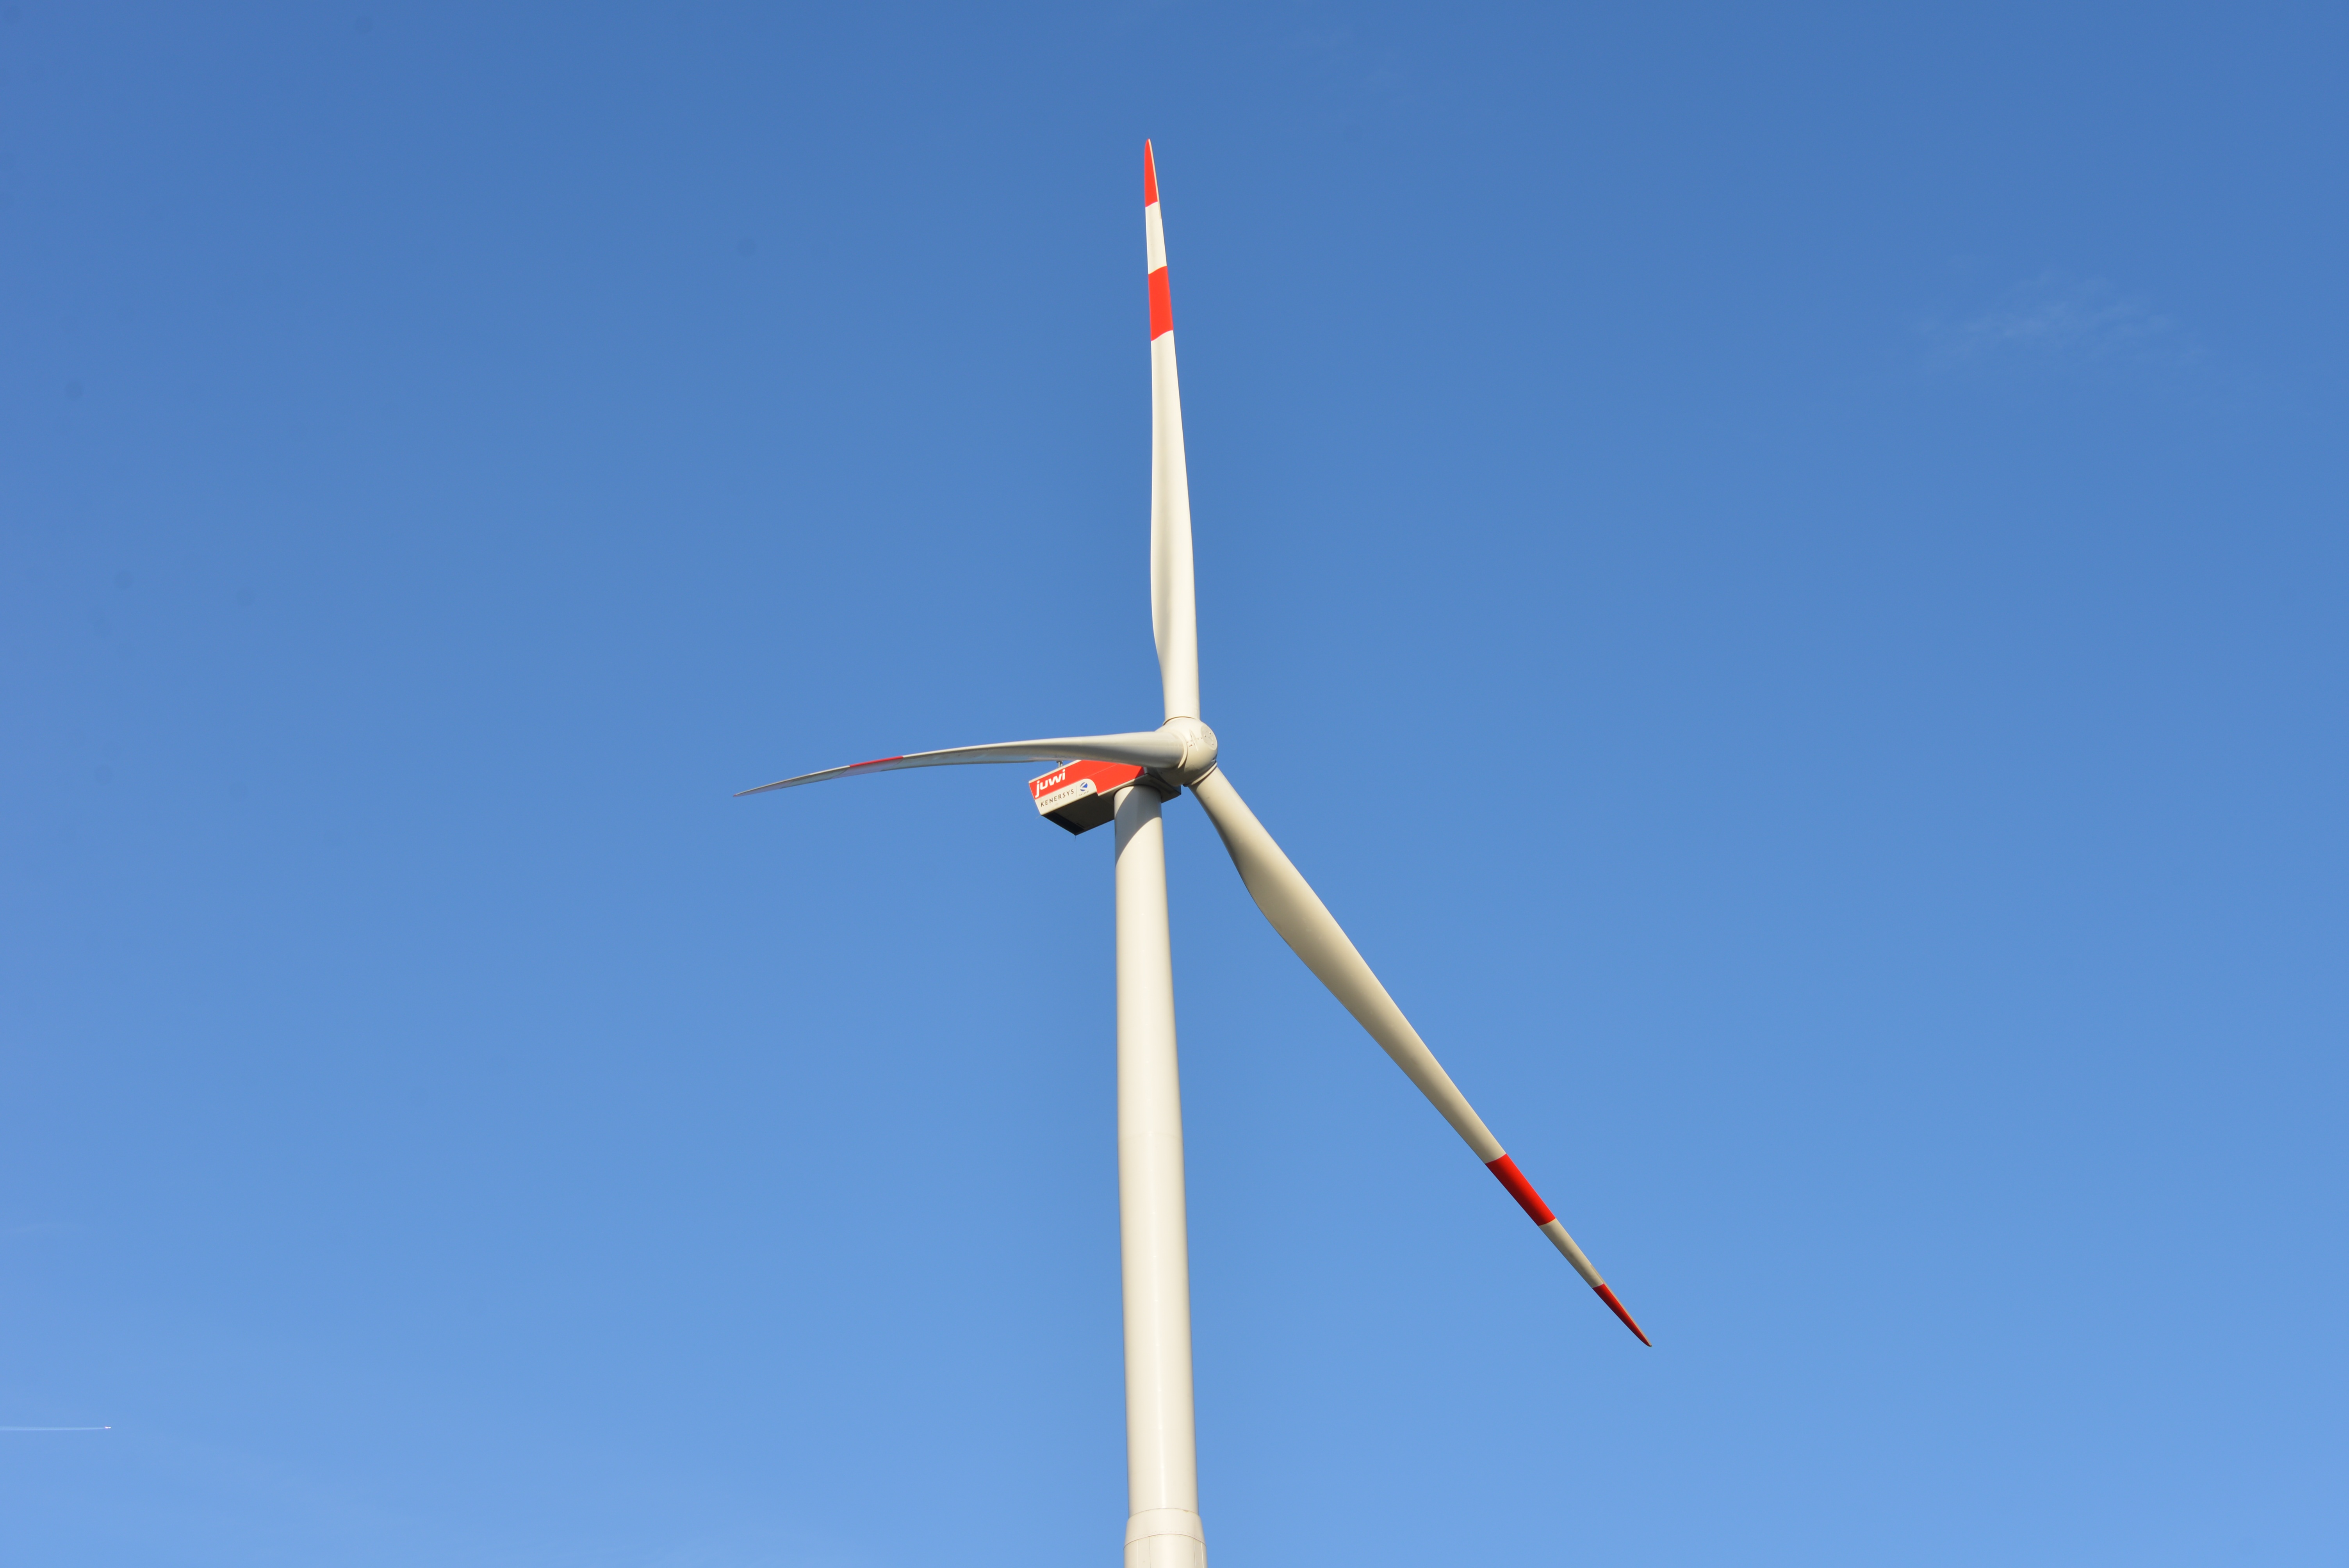
landscape, wing, sky, field, meadow, wind, environment, mast, machine, blue, wind turbine, pinwheel, wind energy, energy, eco, wind power, current, wind farm, rotor, renewable energy, propeller, power generation, wind park, forward, eco energy, environmental technology, winkrafftanlage